National Institute of Business Management (Sri Lanka)

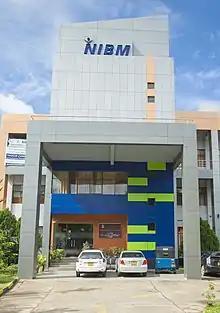
Regional Campus - Kurunegala

The second branch of NIBM was established in Kandy in the year of 1996 in order to cater to the growing demand for training in Management and IT.